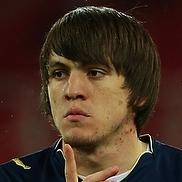
Age: 21